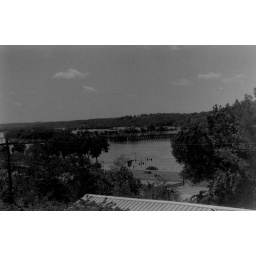
train bridge over the Cumberland. Flood.